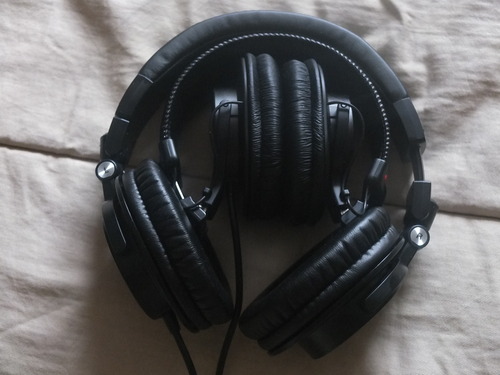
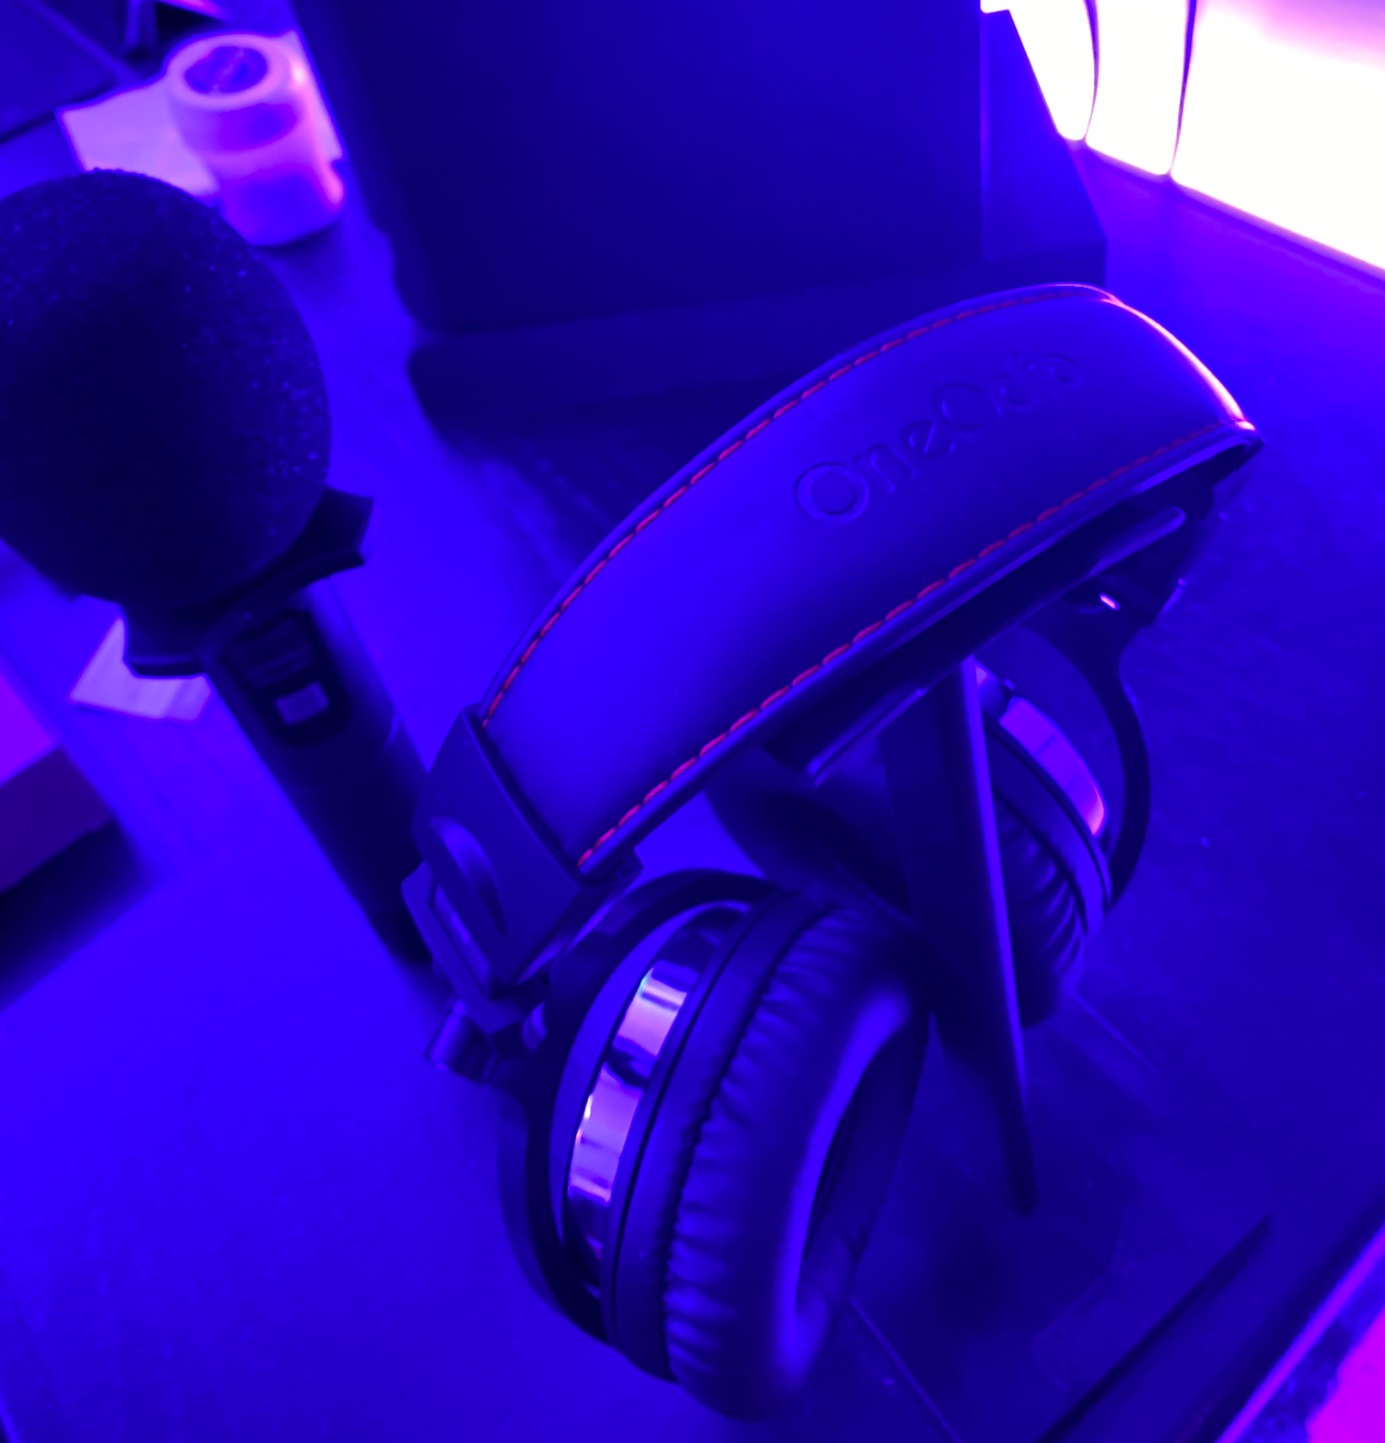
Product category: headphones
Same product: no